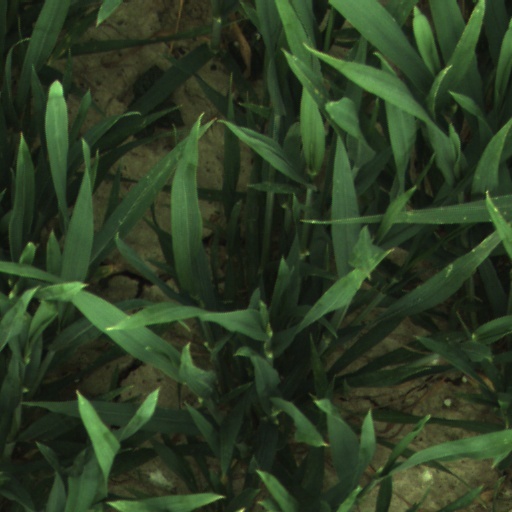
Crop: wheat